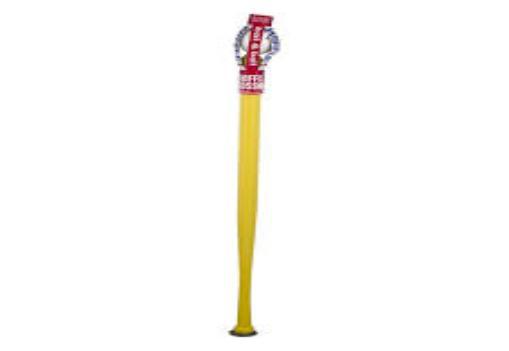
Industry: Sports